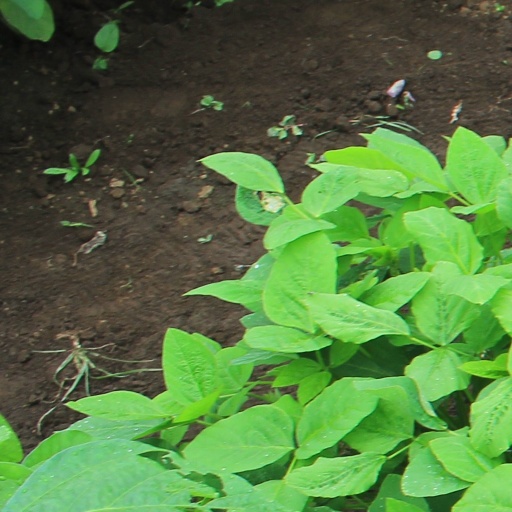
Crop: soybean